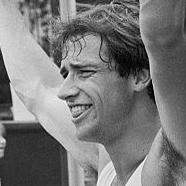
Age: 20